Kurma

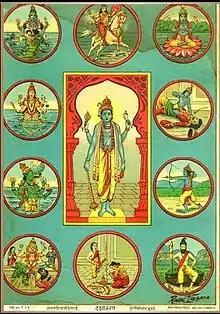
the Dashavatara, or ten principle avatars of Vishnu.

The sage Kashyapa - stated in the Vedas, Itihāsa (Epics), and Puranas to be the progenitor of all living beings (see relevant sections, below) - is also stated to be synonymous with Akupara, the name of the 'World-Turtle' in the Mahabharata. Caland explains in his footnote to verse 30 the significance of this name by quoting from the Jaiminiya Brahmana: